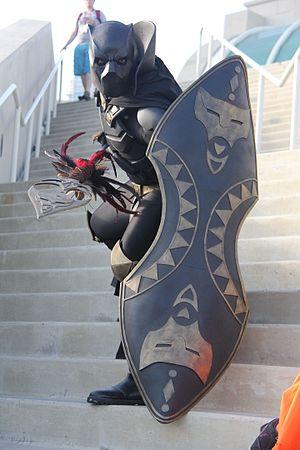
T'Challa, alias la Panthère noire est un super-héros évoluant dans l'univers Marvel de la maison d'édition Marvel Comics. Créé par le scénariste Stan Lee et le dessinateur Jack Kirby, le personnage de fiction apparaît pour la première fois dans le comic book Fantastic Four #52 en juillet 1966.